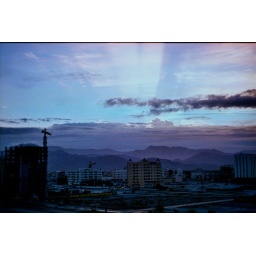
First blue sky in 2 months